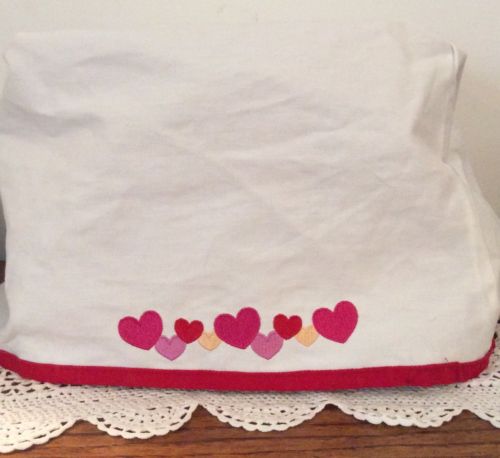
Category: toaster